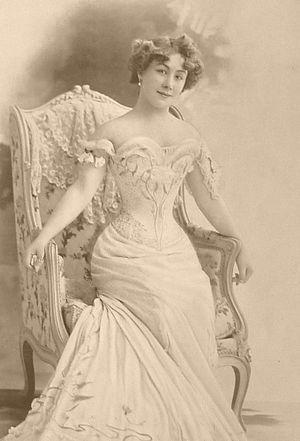
Magazine Le Théâtre n° 288_ Décembre 1910. Odette Dulac- Photo de Reutlinger (date cliché ca 1903)
Odette Dulac, nom de scène de Jeanne Latrilhe, est une artiste lyrique, une chanteuse et une femme de lettres française née à Aire-sur-l'Adour le 14 juillet 1865 et morte à Barbizon le 3 novembre 1939.